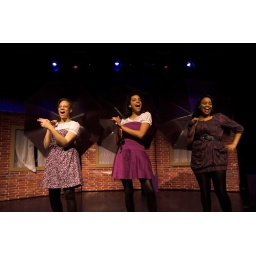
Foto's van de Try Out van Booming Rotterdam door Young Stage in de Hennekijnstraat. Fotograaf Jaap Kooiman